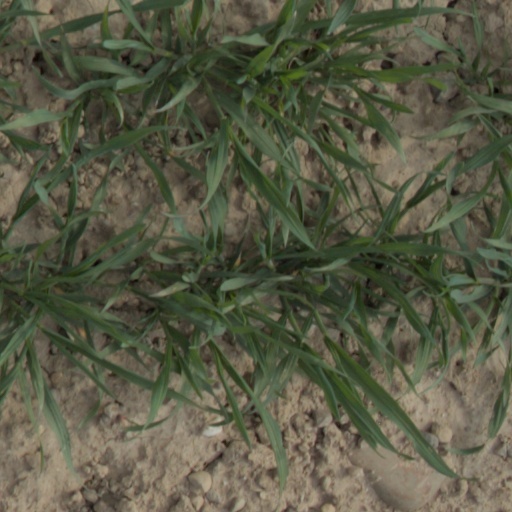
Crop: wheat